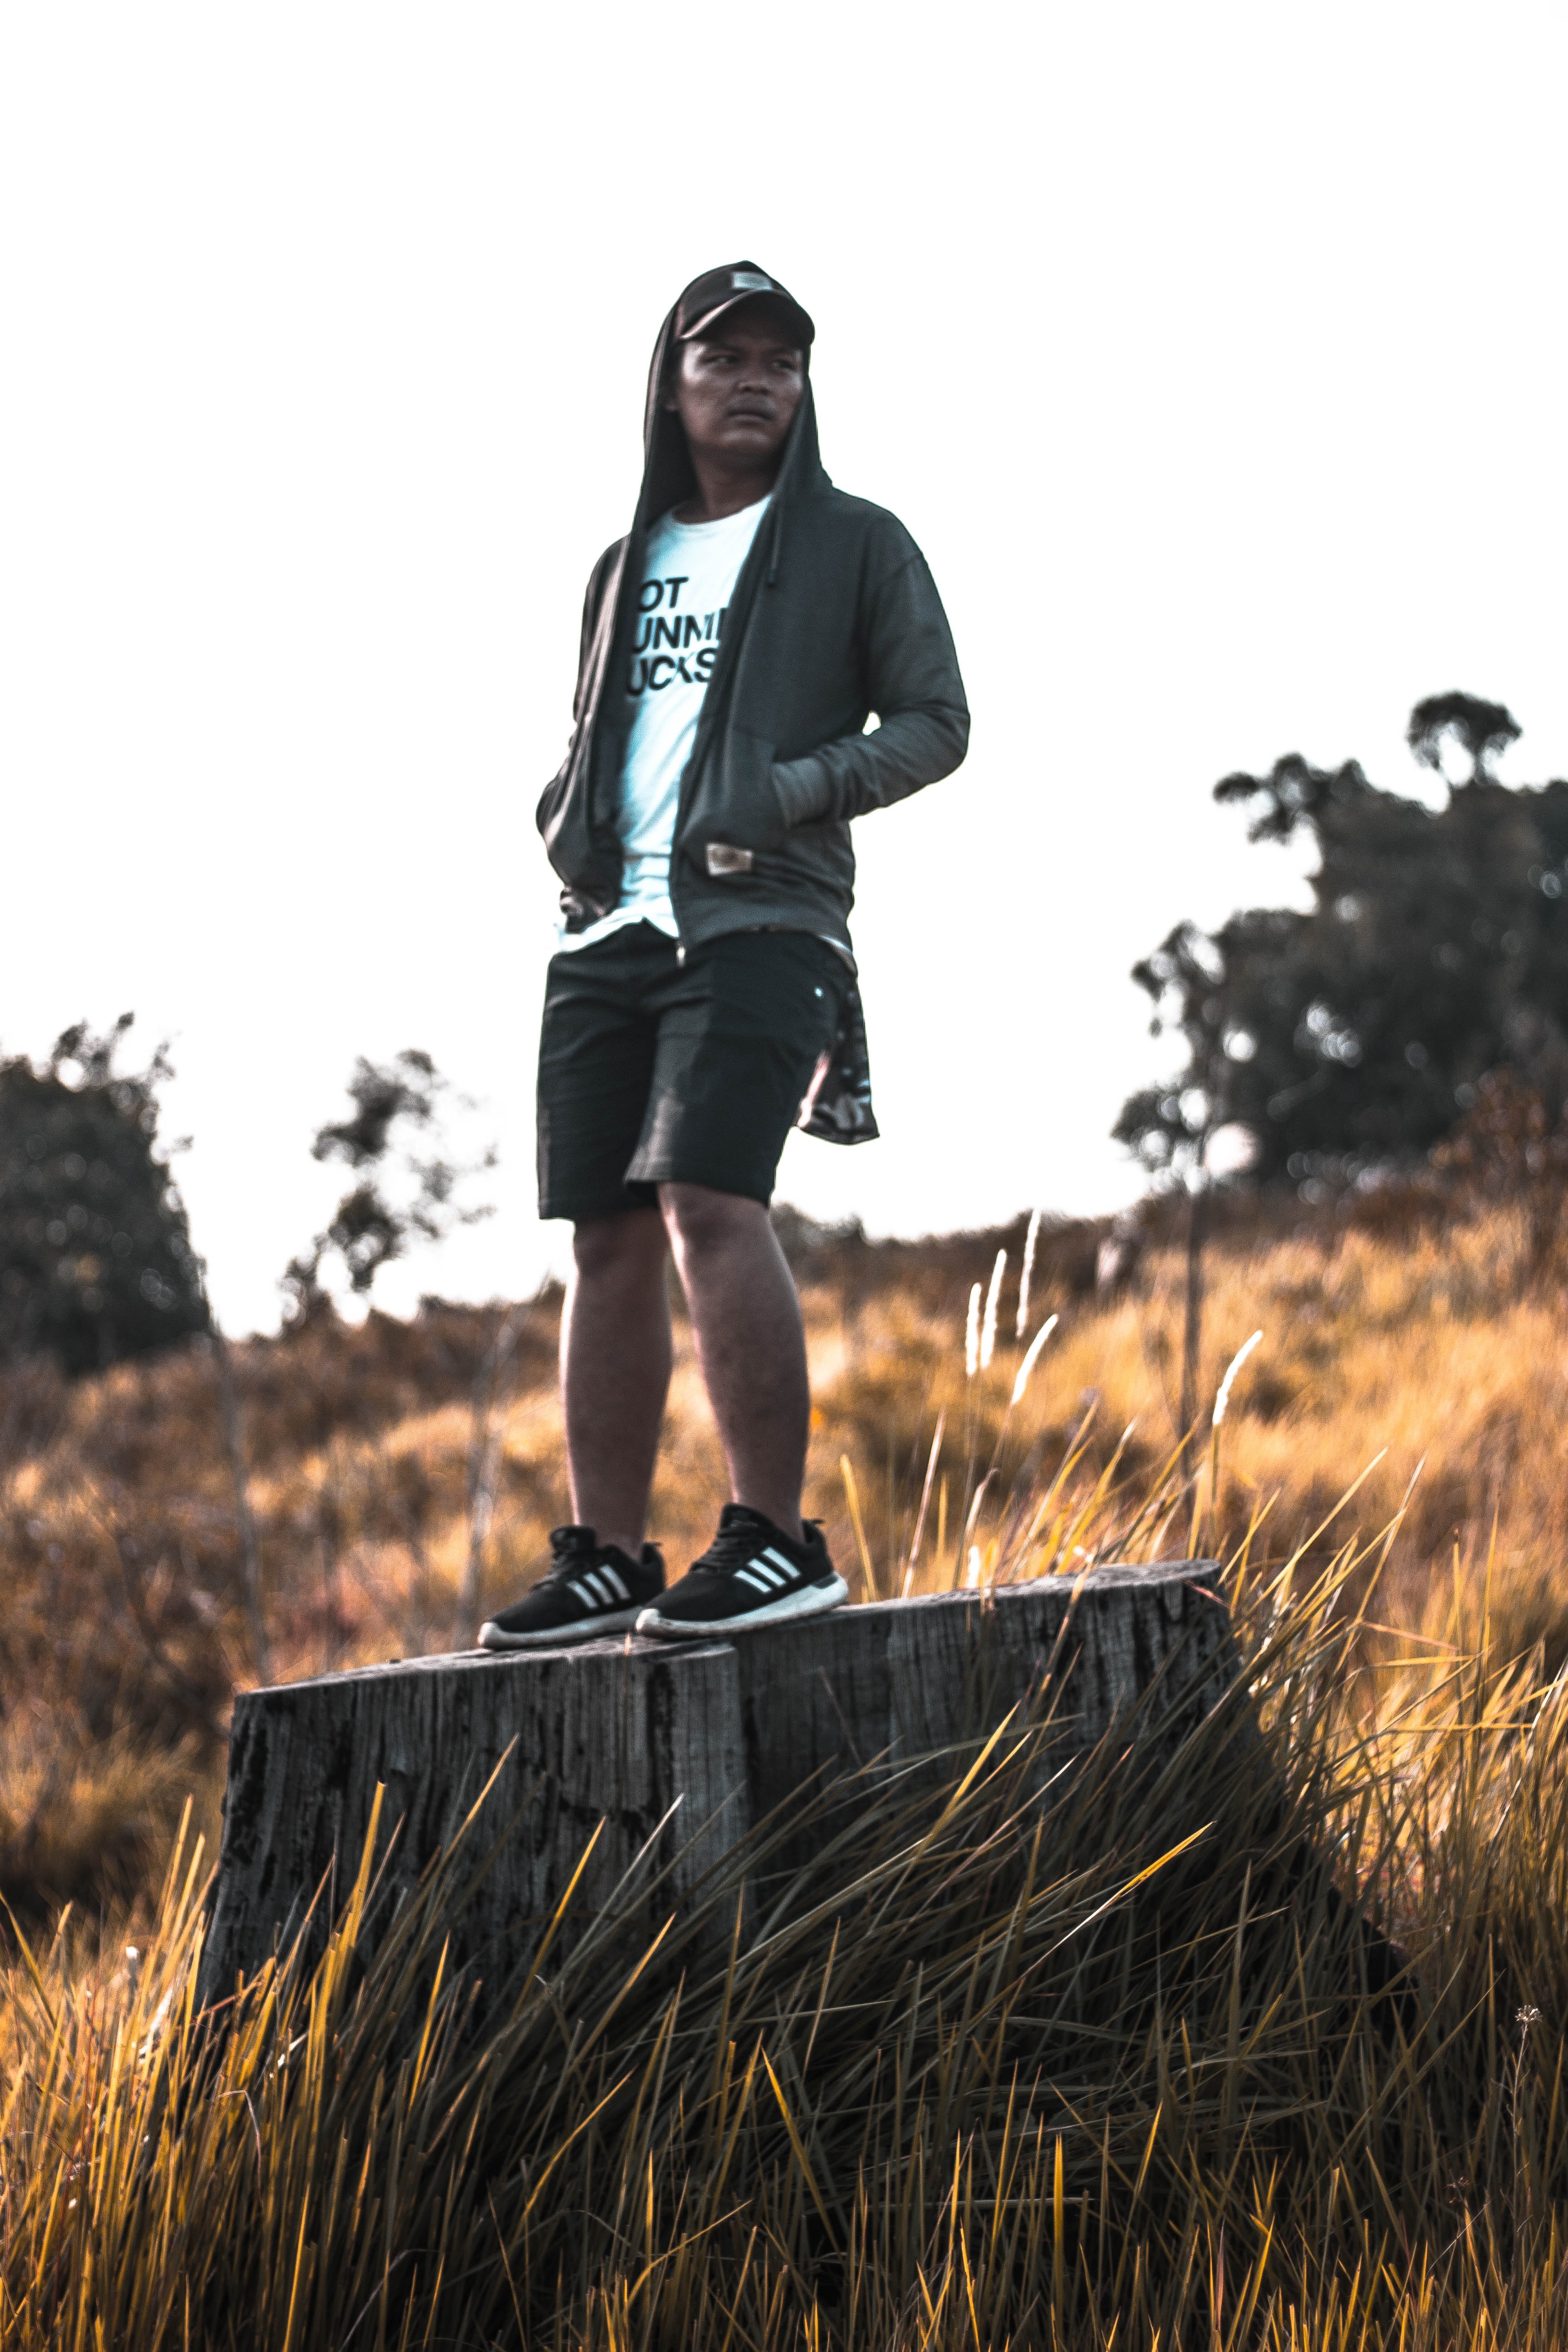
grass, tree, recreation, shoe, girl, shorts, trousers